Alba Parietti

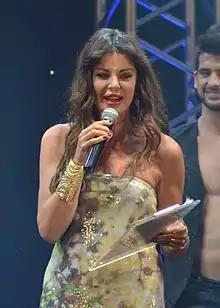
Parietti in 2014

Alba Parietti (born 2 July 1961) is an Italian television presenter, television personality, showgirl, actress and former singer.